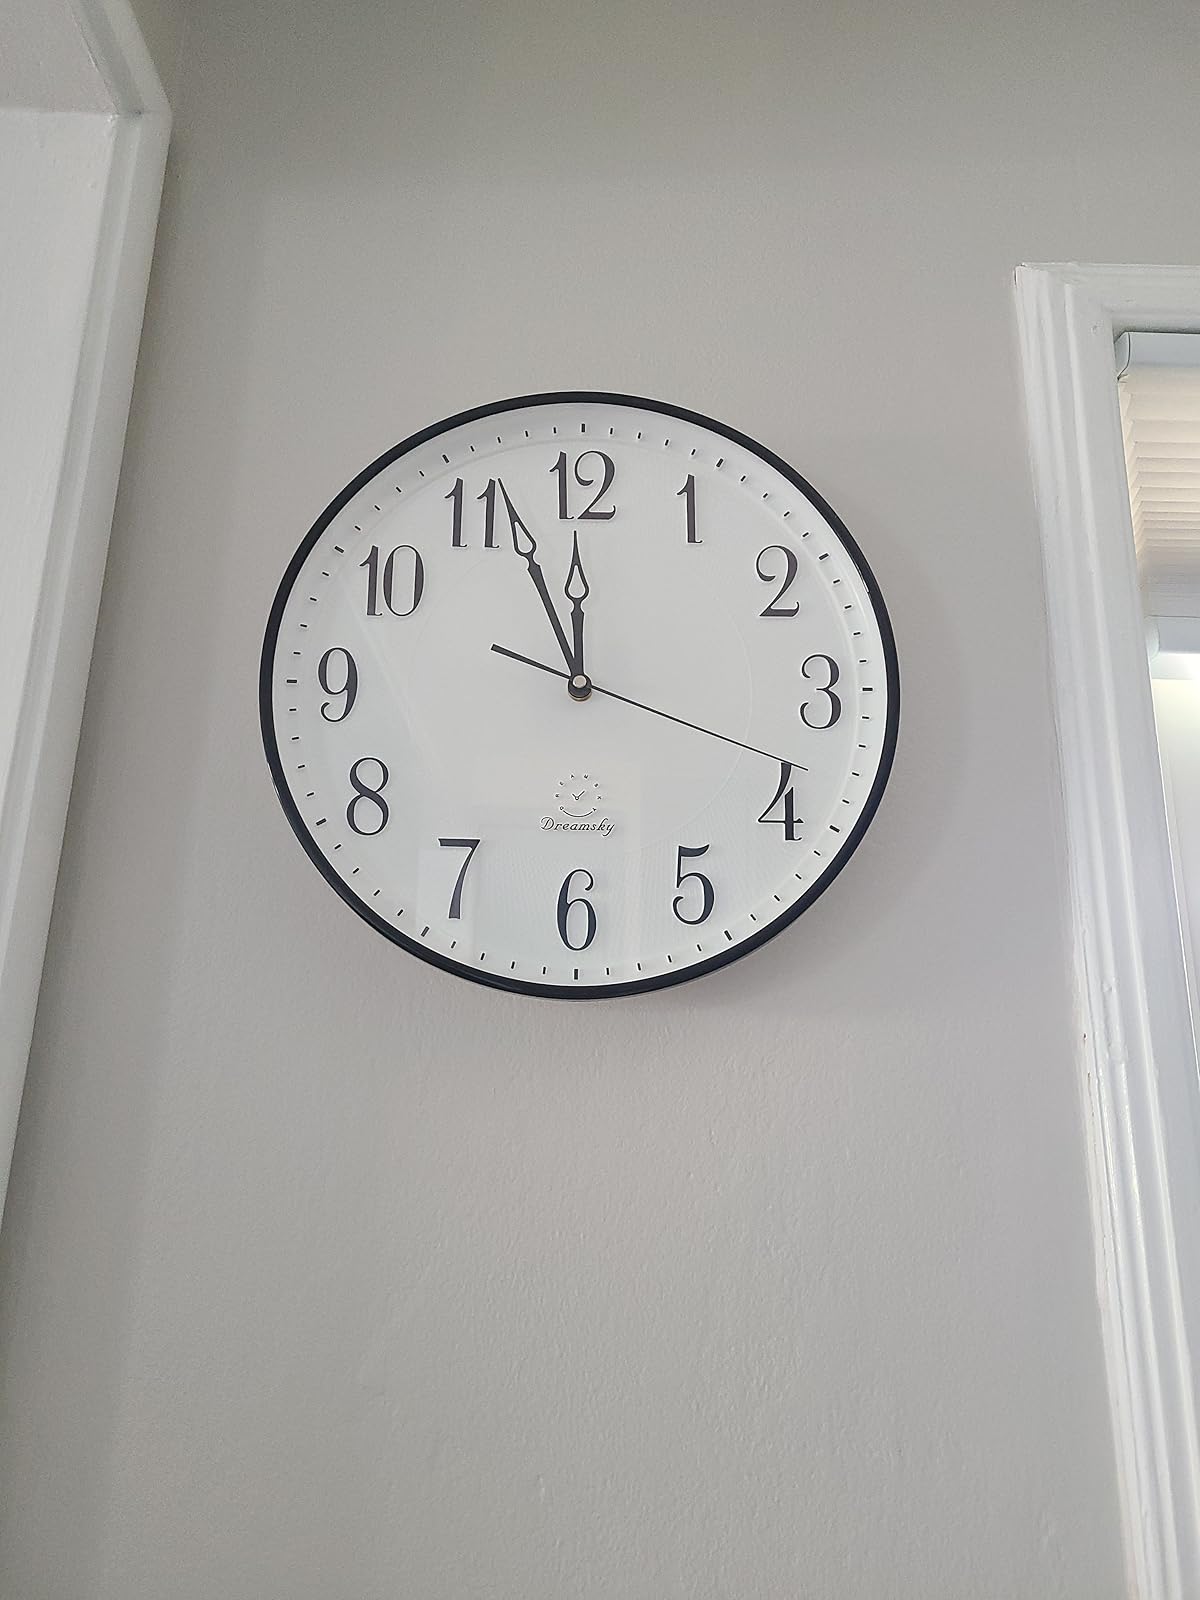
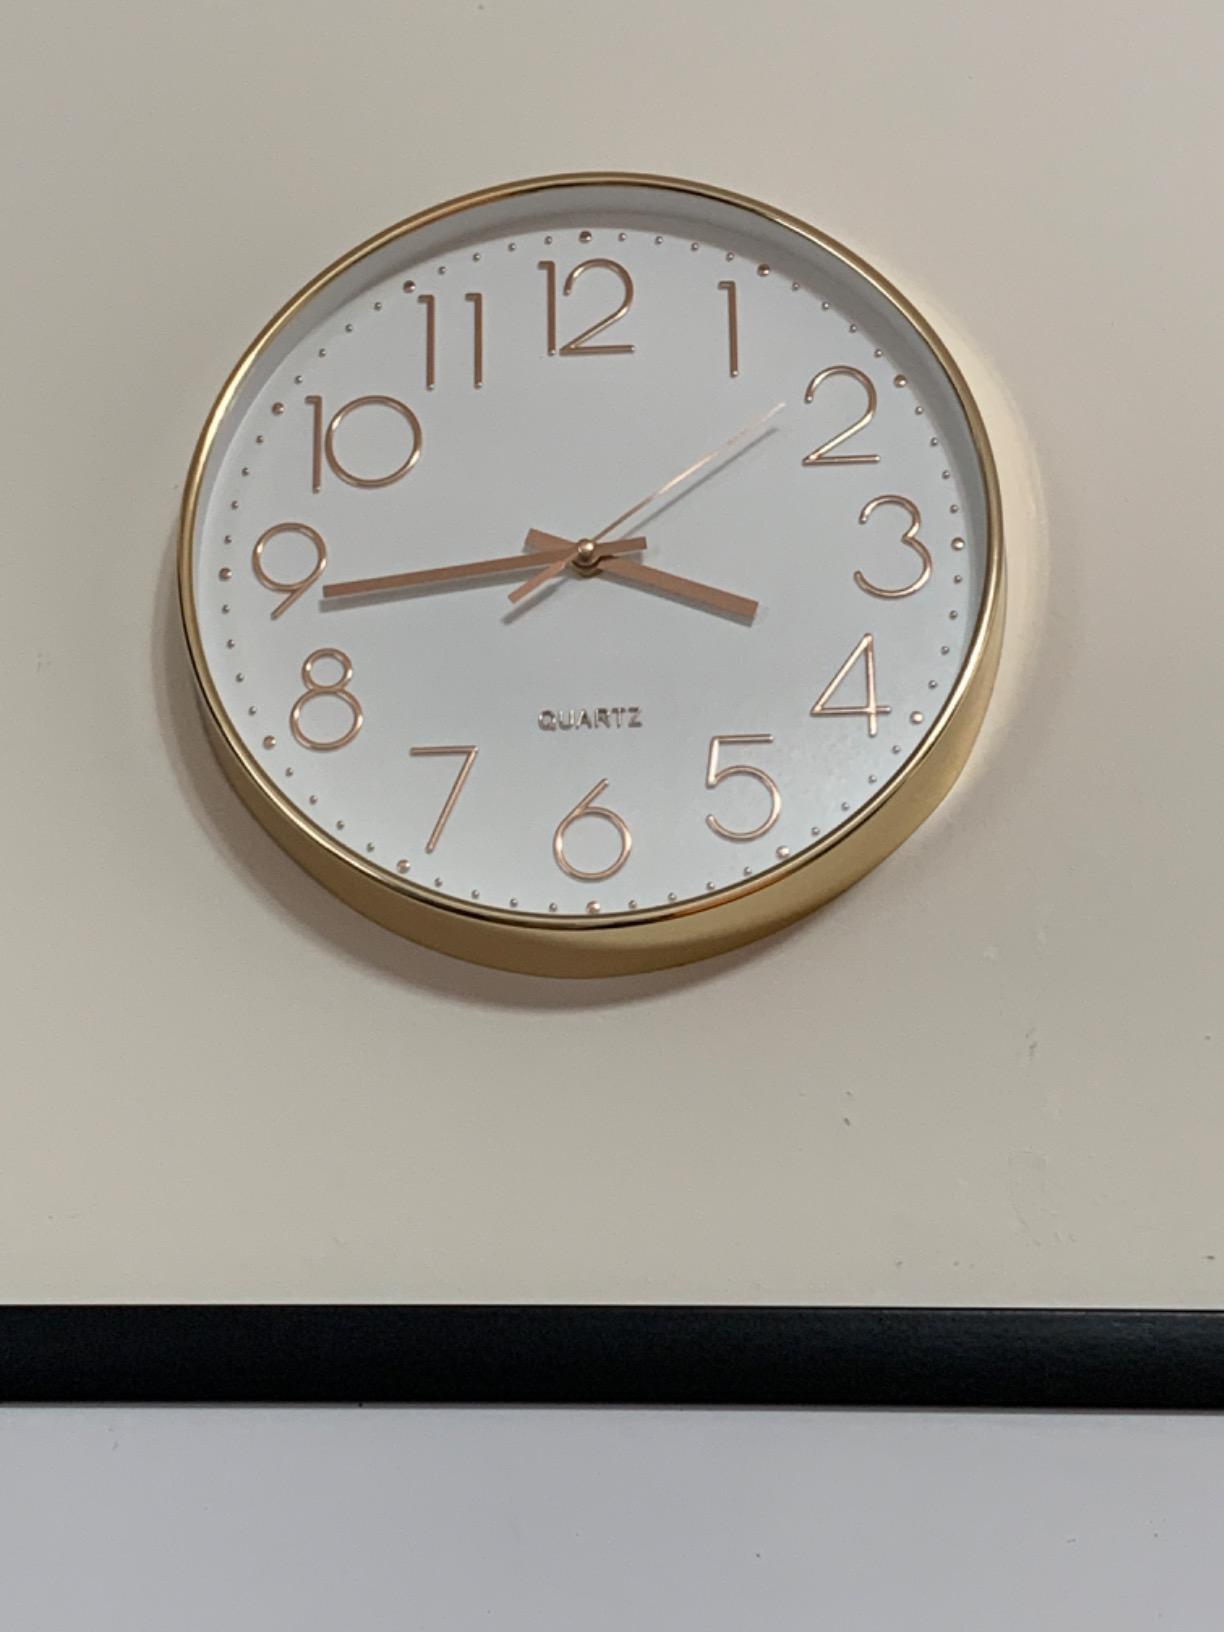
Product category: clock
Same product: no